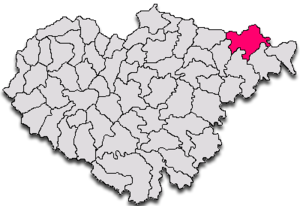
Ileanda est une commune roumaine du județ de Sălaj, dans la région historique de Transylvanie et dans la région de développement du Nord-ouest.